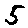
Label: 5